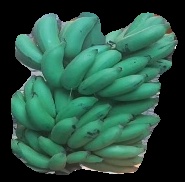
Variety: elakki-bale
Grade: grade2